Military career of Ali

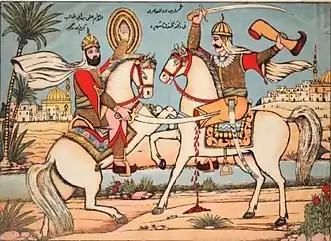
A depicted painting of combat between Ali ibn Abi Talib (left) and Amr Ben Wad during Battle of the trench

After the battle of Uhud, Abu Sufyan and the other pagan leaders realized that they had fought an indecisive action, and that their victory had not borne fruits for them. Islam had, in fact, resiled from its reverse at Uhud, and within an astonishingly short time, had reestablished its authority in Medina and the surrounding areas. Again Ali proved to be an invincible warrior by killing Amr ibn Abd al-Wud who was one of the most feared warriors at the time. After Ali dropped Amr ibn wod al ameree off his horse, Amr spat at Ali. Ali got angry, and so he walked away for a moment and then got back after he calmed down, he told Amr ibn wod al ameree "If I had killed you before then I would have satisfied myself and not God's will."and then he killed Amr. The Muslim ranks roared and were happy.